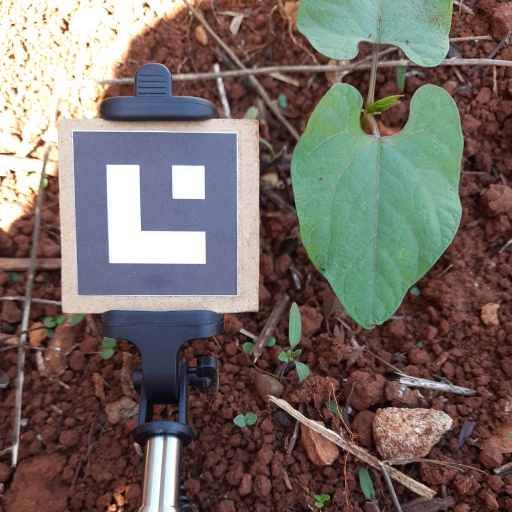
Observations: wavy surface, no eating holes, under shade